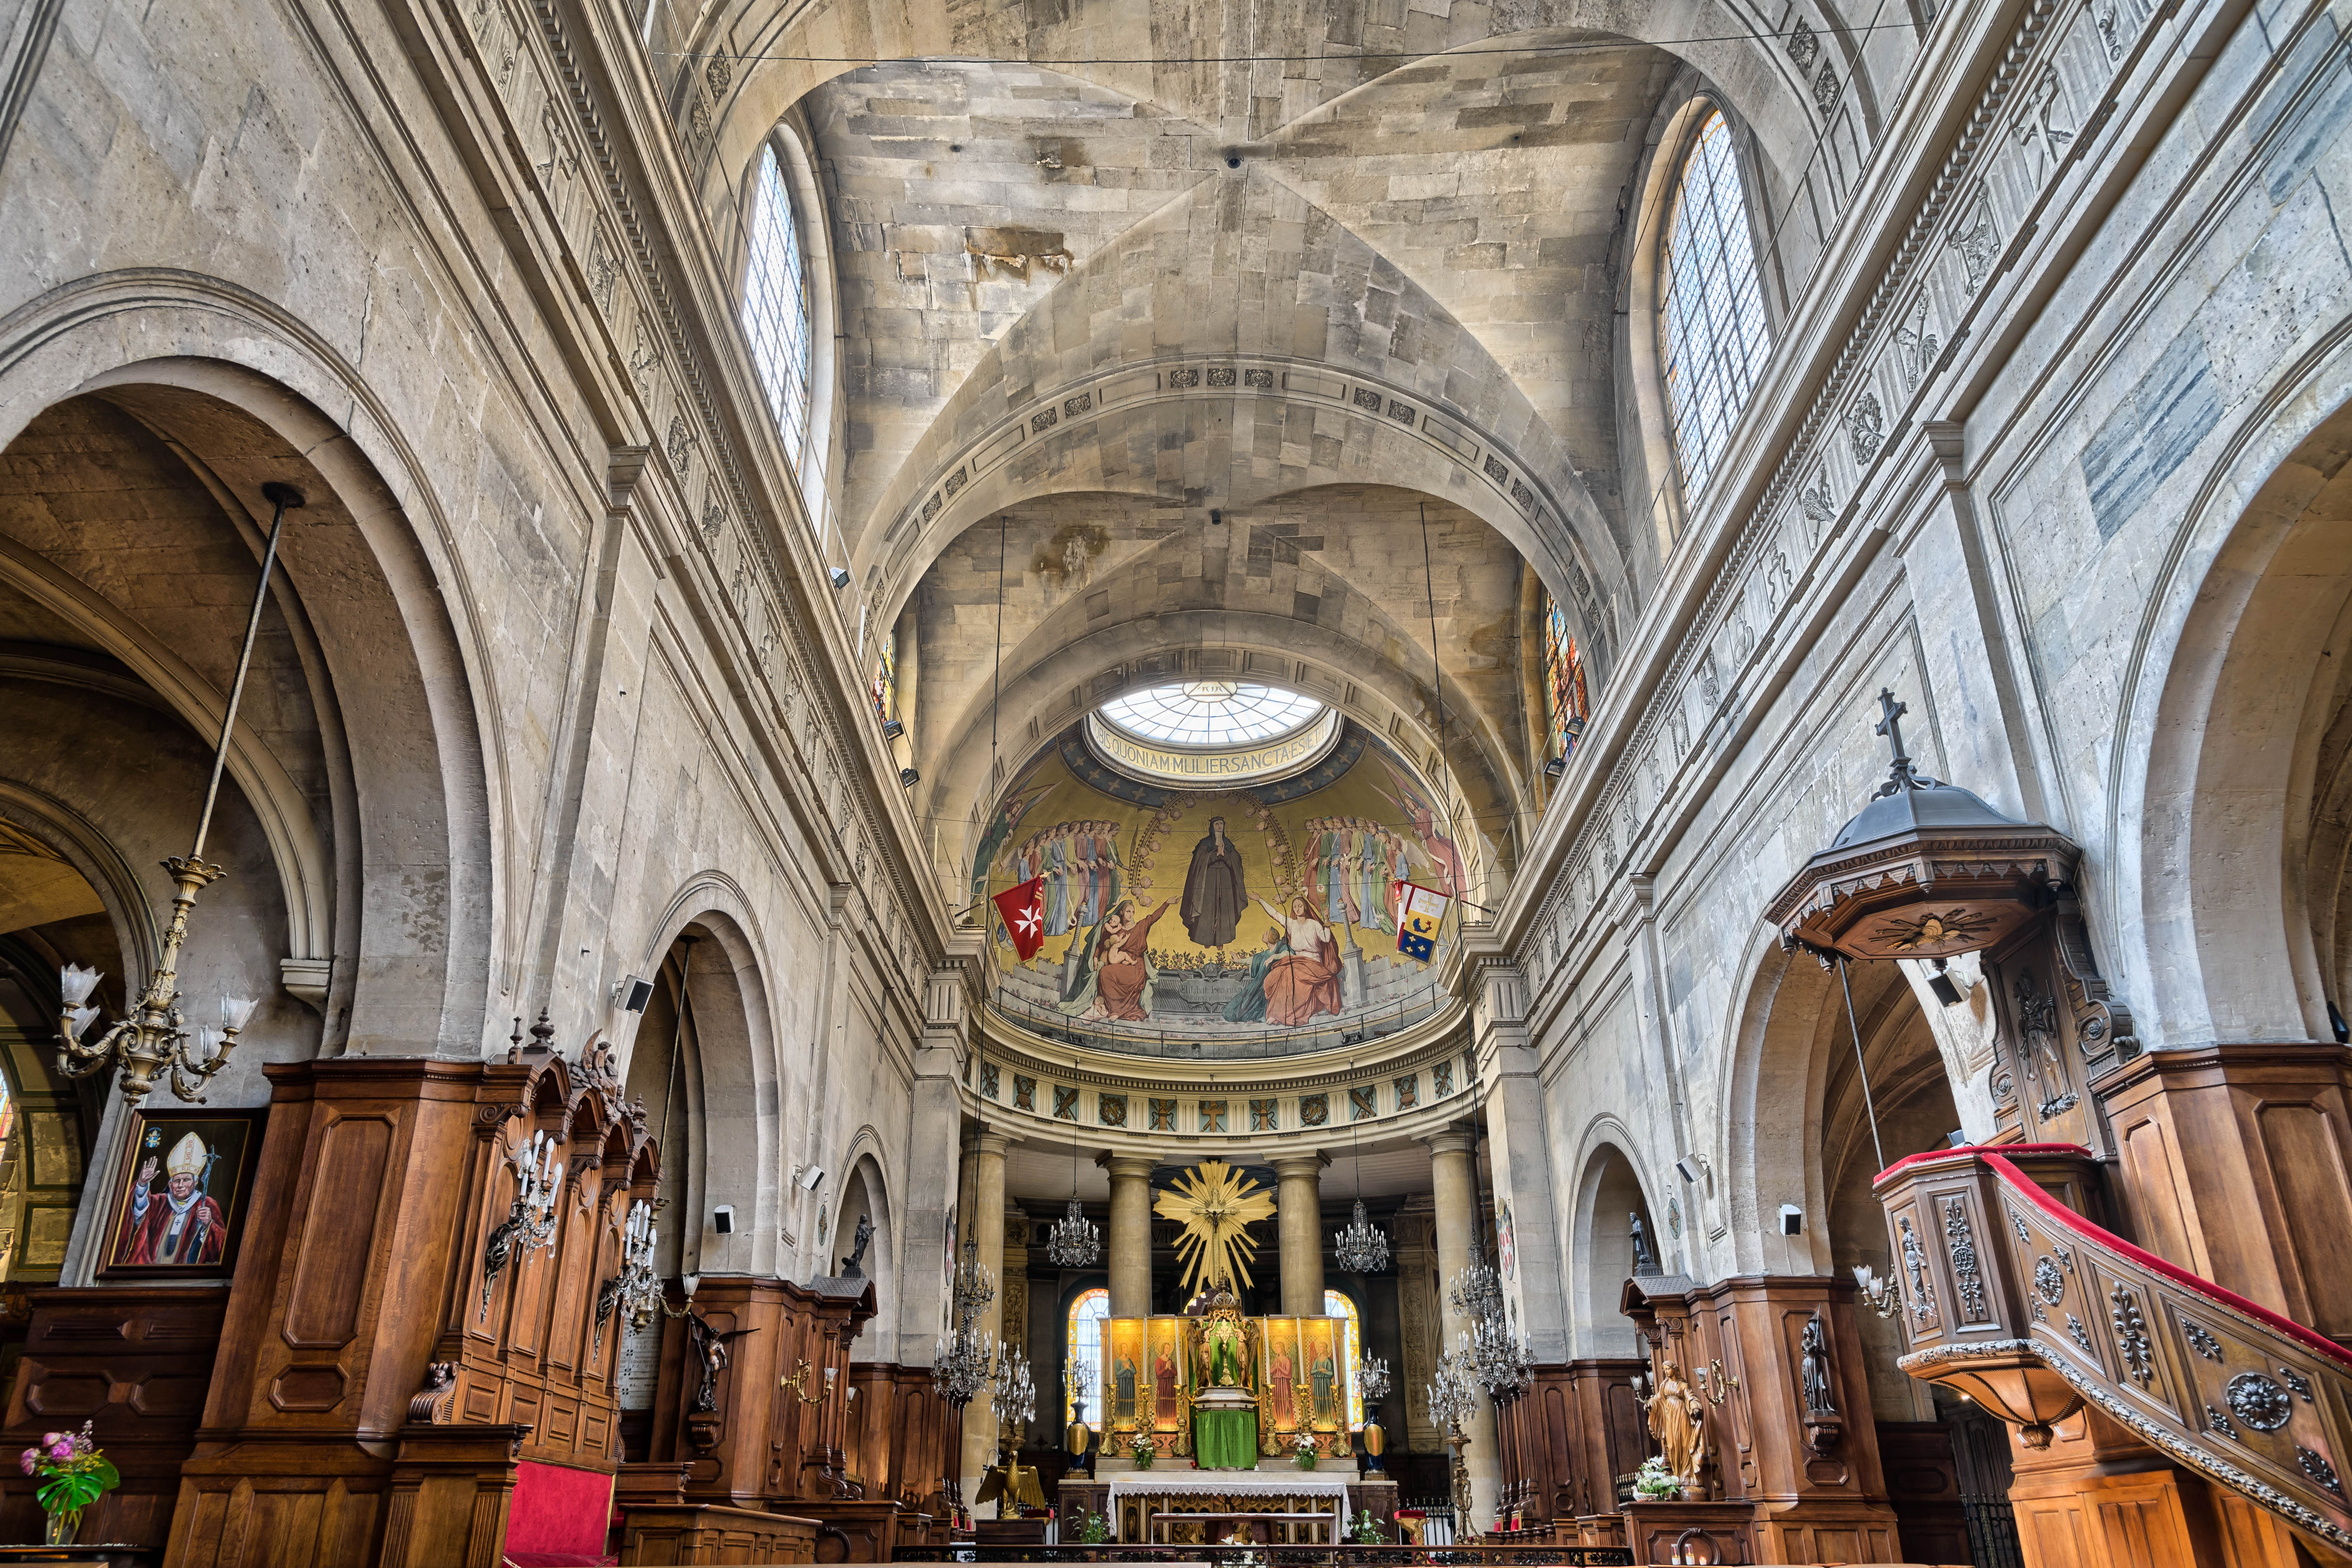
building, paris, france, church, cathedral, chapel, nikon, place of worship, places, 2015, hdr, monastery, saint, synagogue, d750, sns, ledefrance, basilica, elisabeth, middle ages, ancient history, byzantine architecture